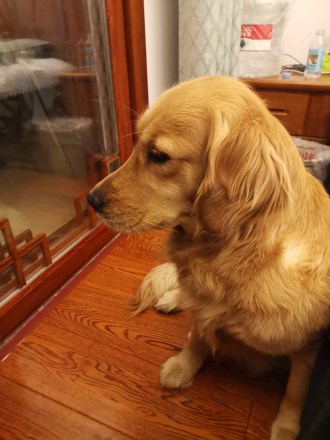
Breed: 5355-n000126-golden_retriever